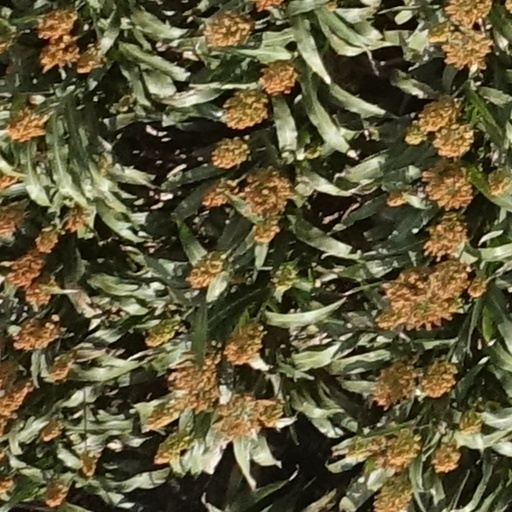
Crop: sorghum